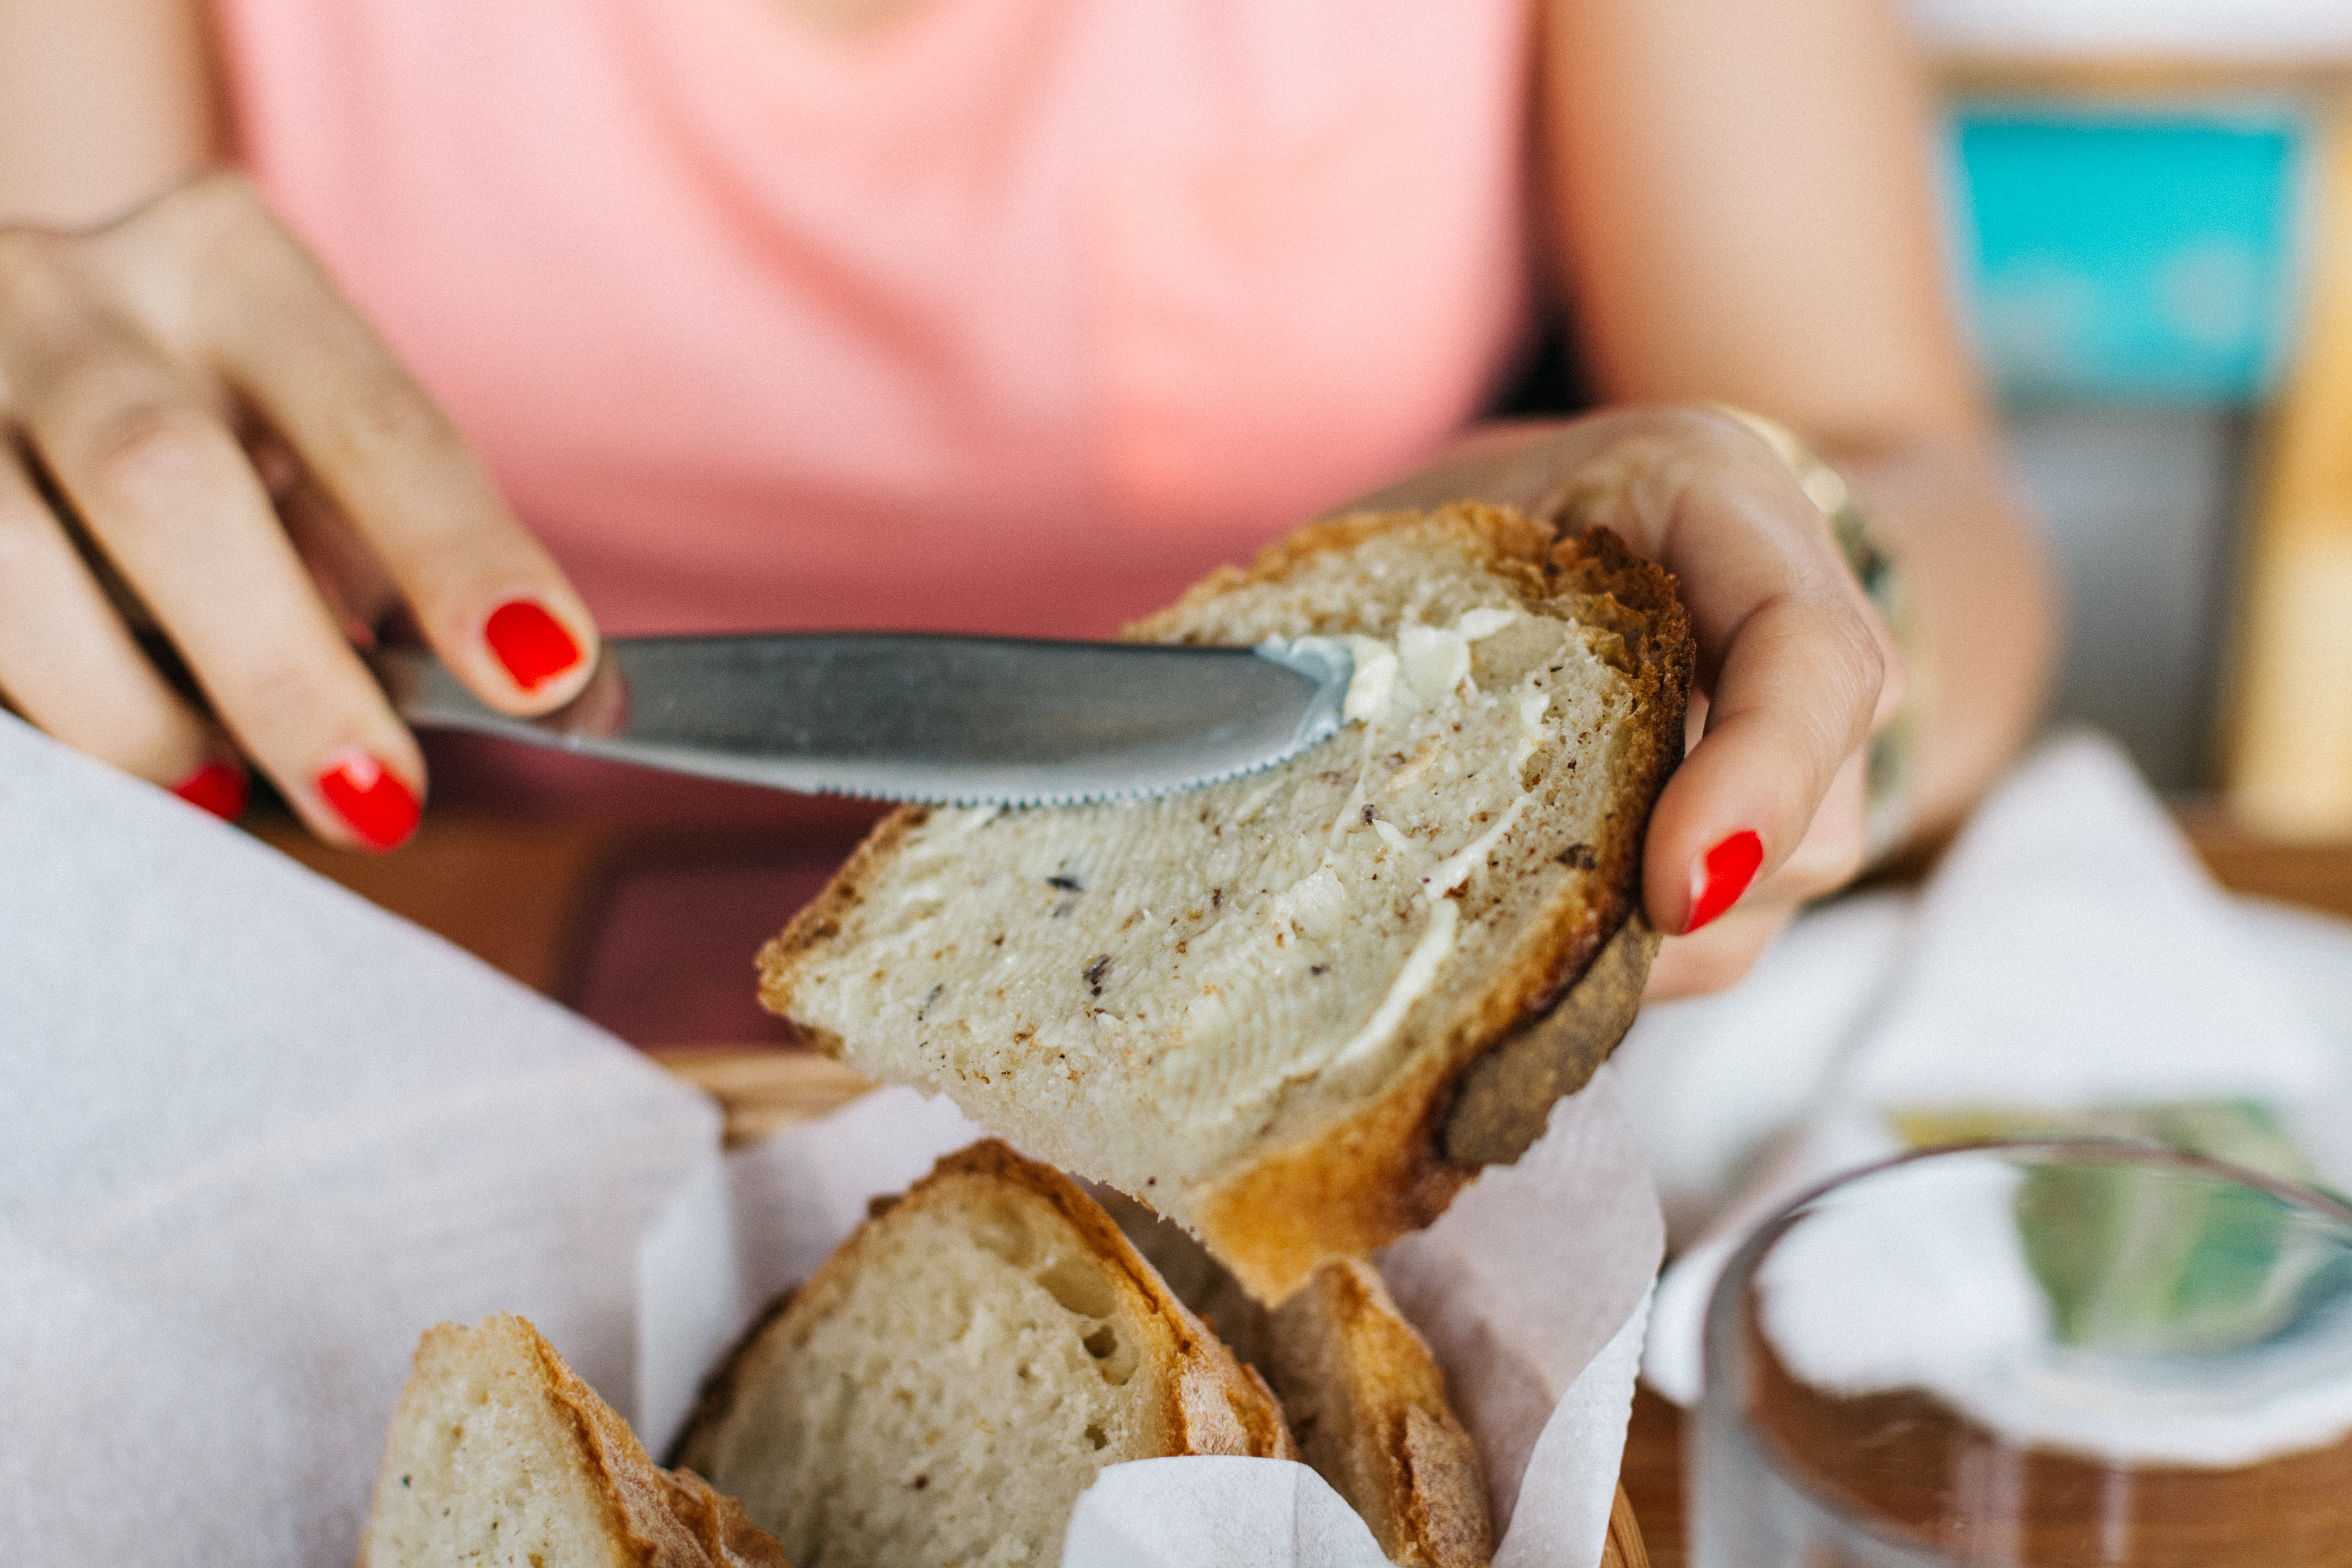
bread, butter, close up, hands, pastry, process